Earth Girls Are Easy

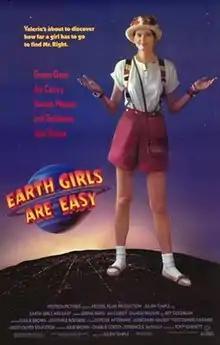
Theatrical release poster

Earth Girls Are Easy is a 1988 American science fiction musical romantic comedy film that was produced by Tony Garnett, Duncan Henderson, and Terrence E. McNally and was directed by Julien Temple. The film stars Geena Davis, Jeff Goldblum, Jim Carrey, Damon Wayans, Julie Brown, Charles Rocket and Michael McKean. The plot is based on the song "Earth Girls Are Easy" from Brown's 1984 EP "Goddess in Progress".